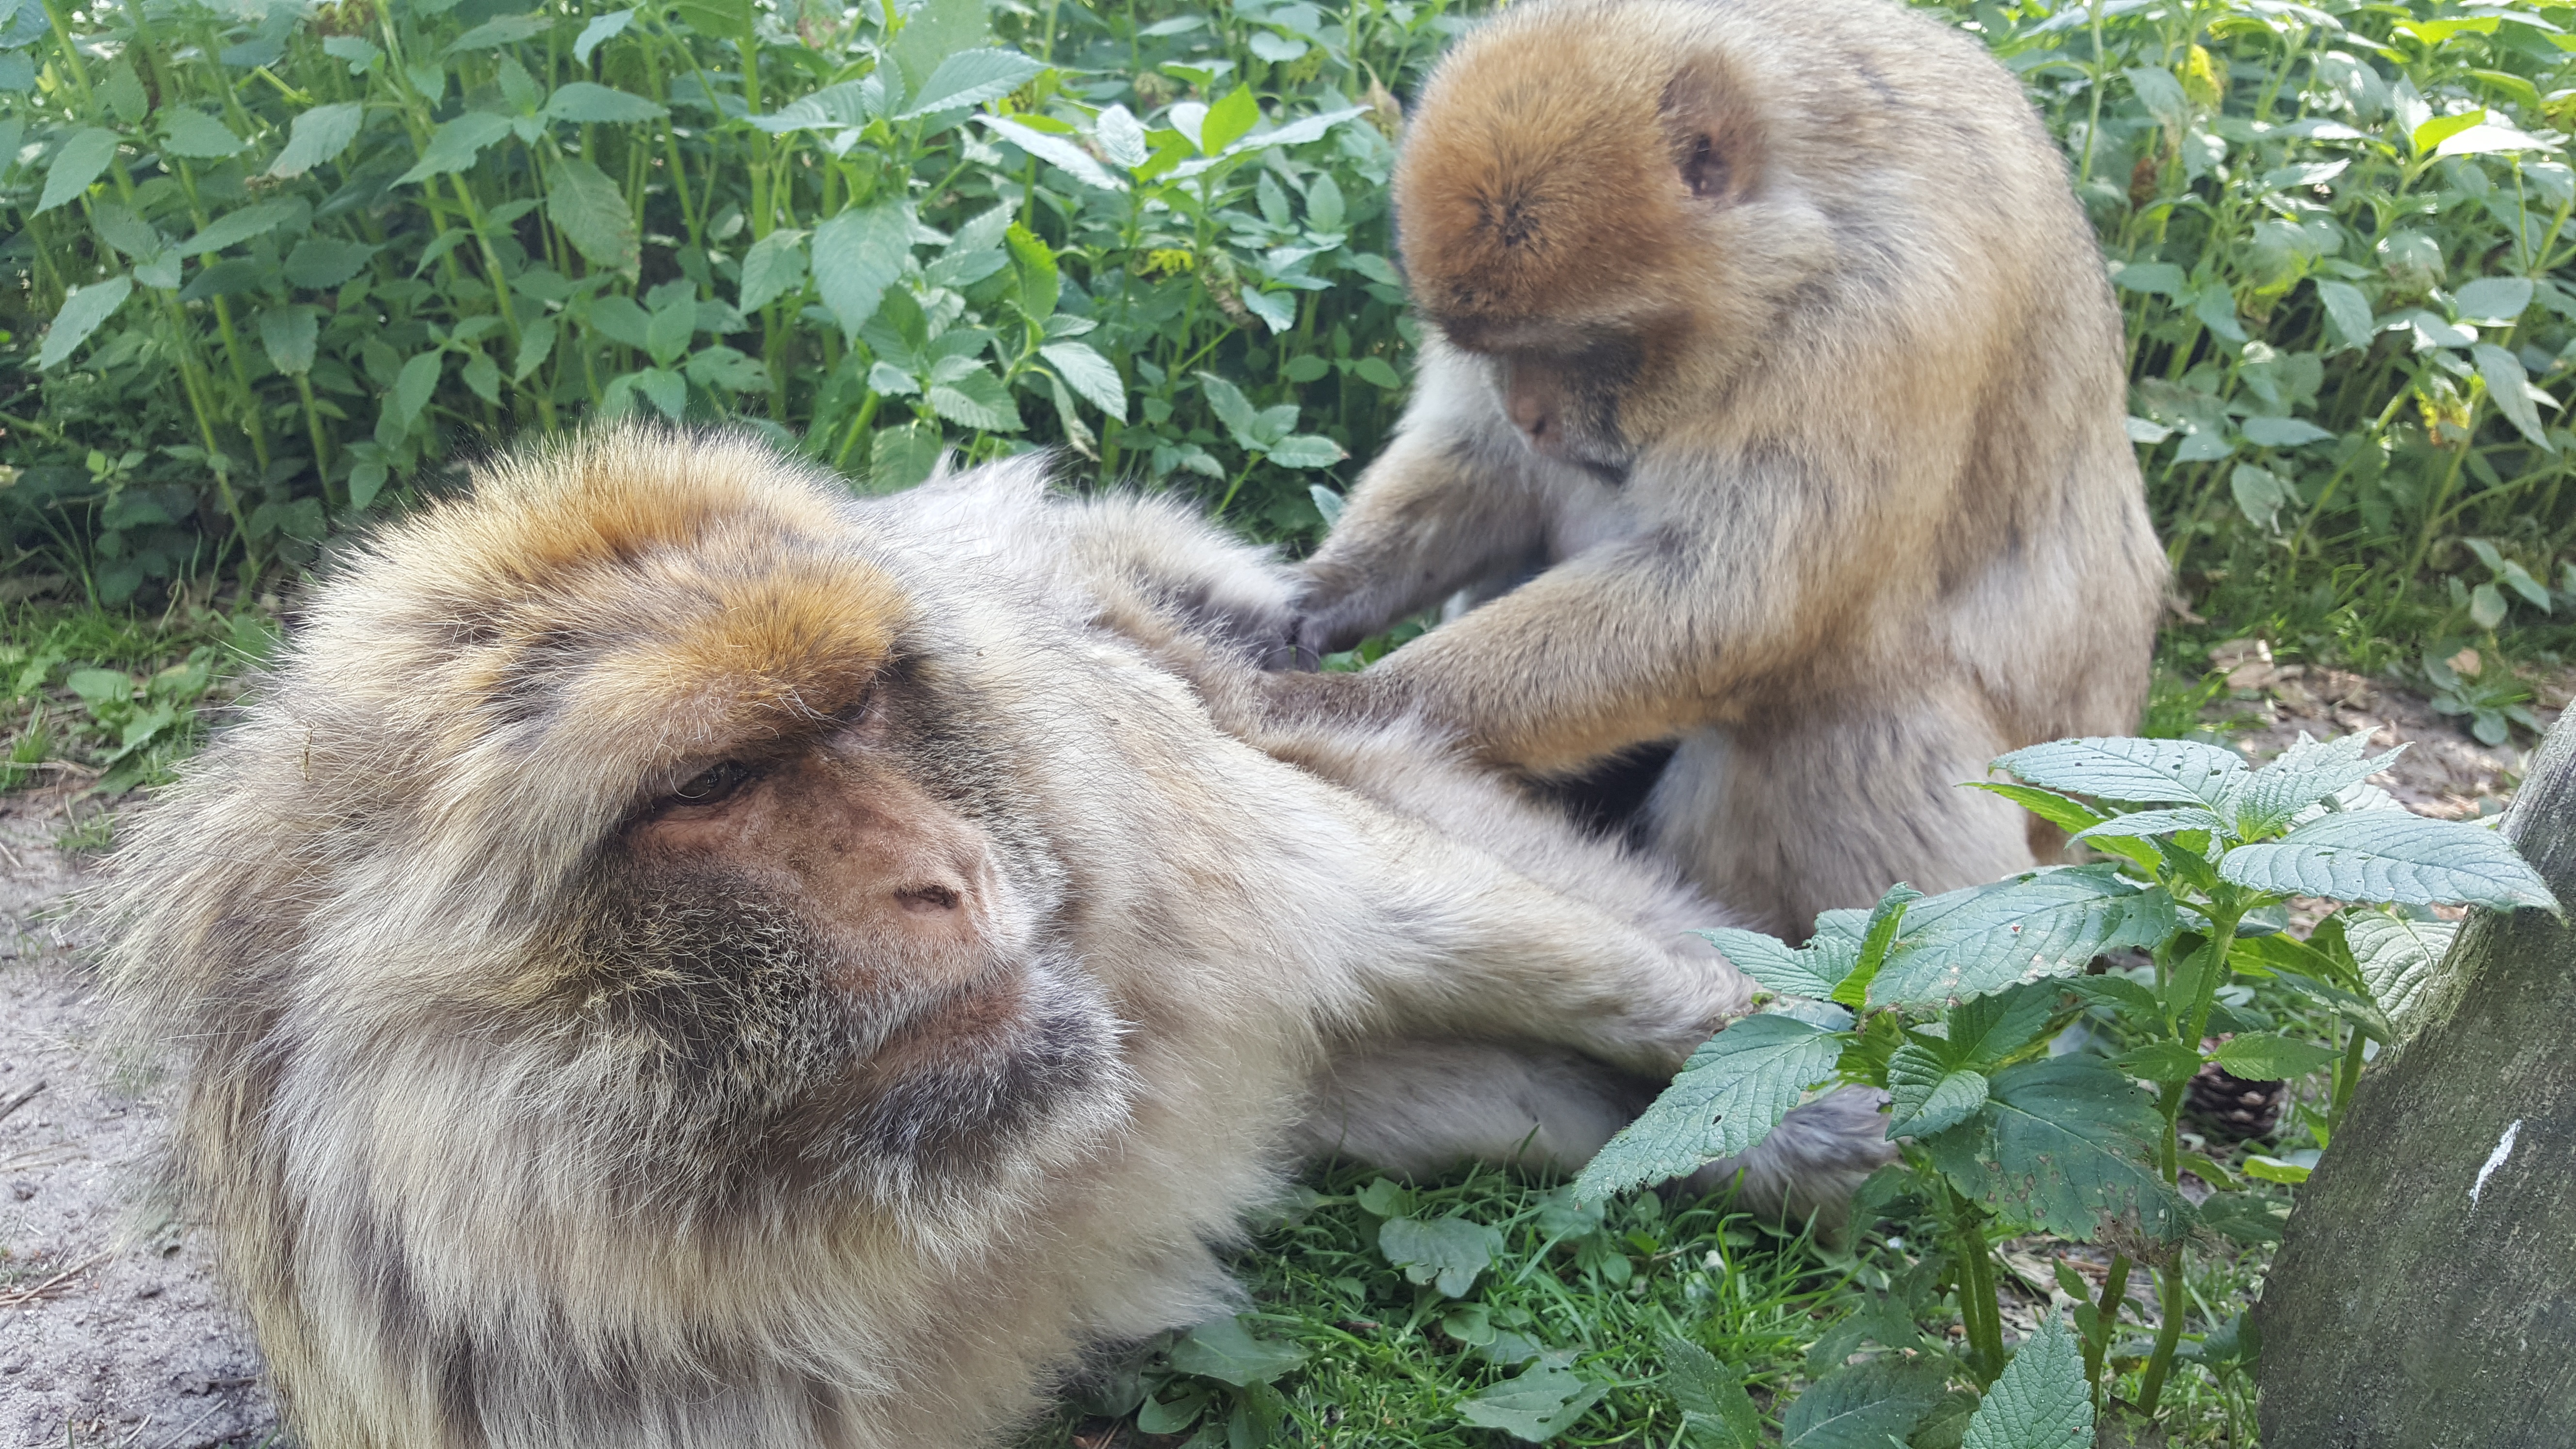
watch, nature, view, animal, photo, wildlife, zoo, mammal, close, monkey, fauna, primate, eyes, vertebrate, expression, animal world, ffchen, macaque, old world monkey, dog breed group